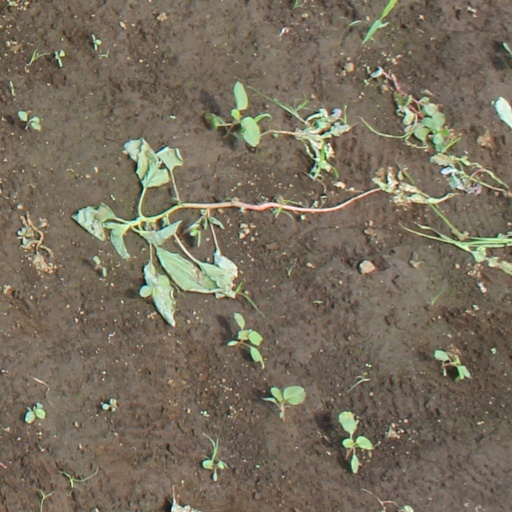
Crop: soybean